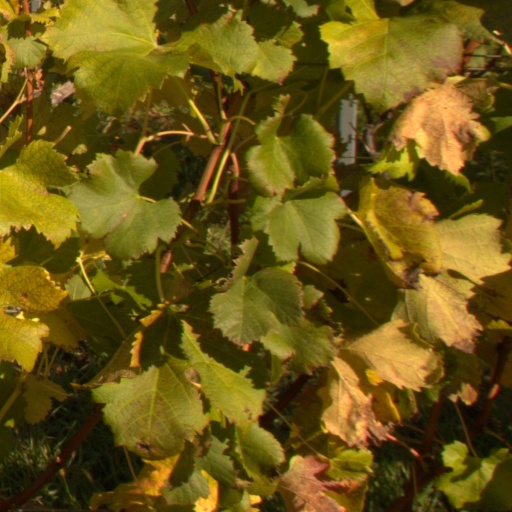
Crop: grape